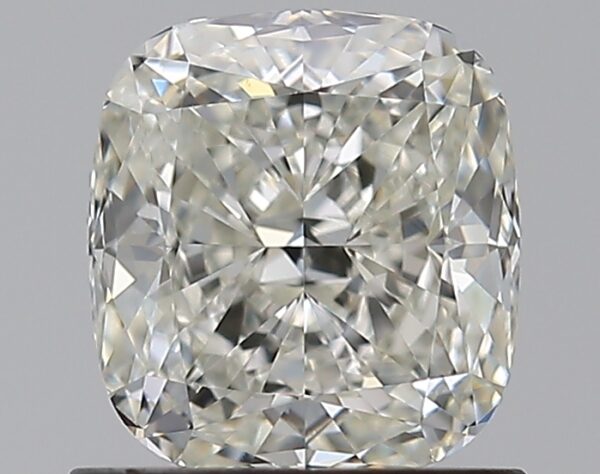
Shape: cushion
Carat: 1
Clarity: VVS2
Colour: I
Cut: EX
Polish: EX
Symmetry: EX
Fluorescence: N
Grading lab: GIA
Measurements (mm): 6.07 x 5.6 x 3.47